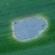
Crop: Maize
Condition: spodoptera-frugiperda-a